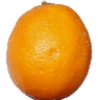
Label: lemon_meyer